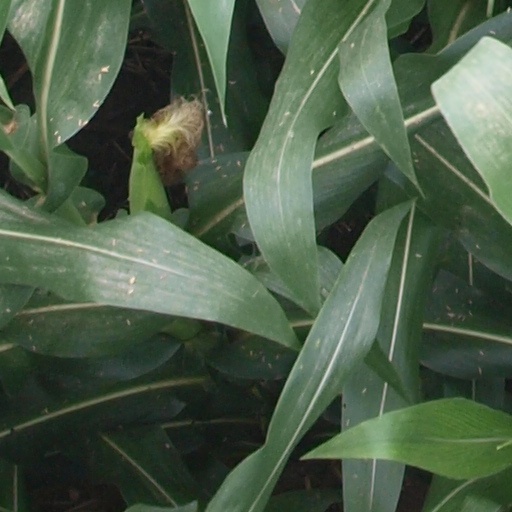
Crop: maize; corn